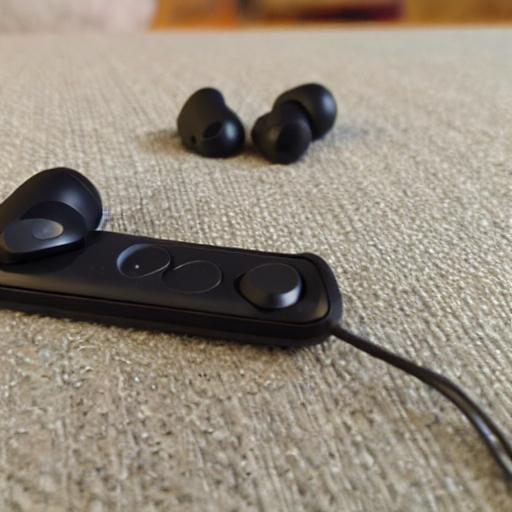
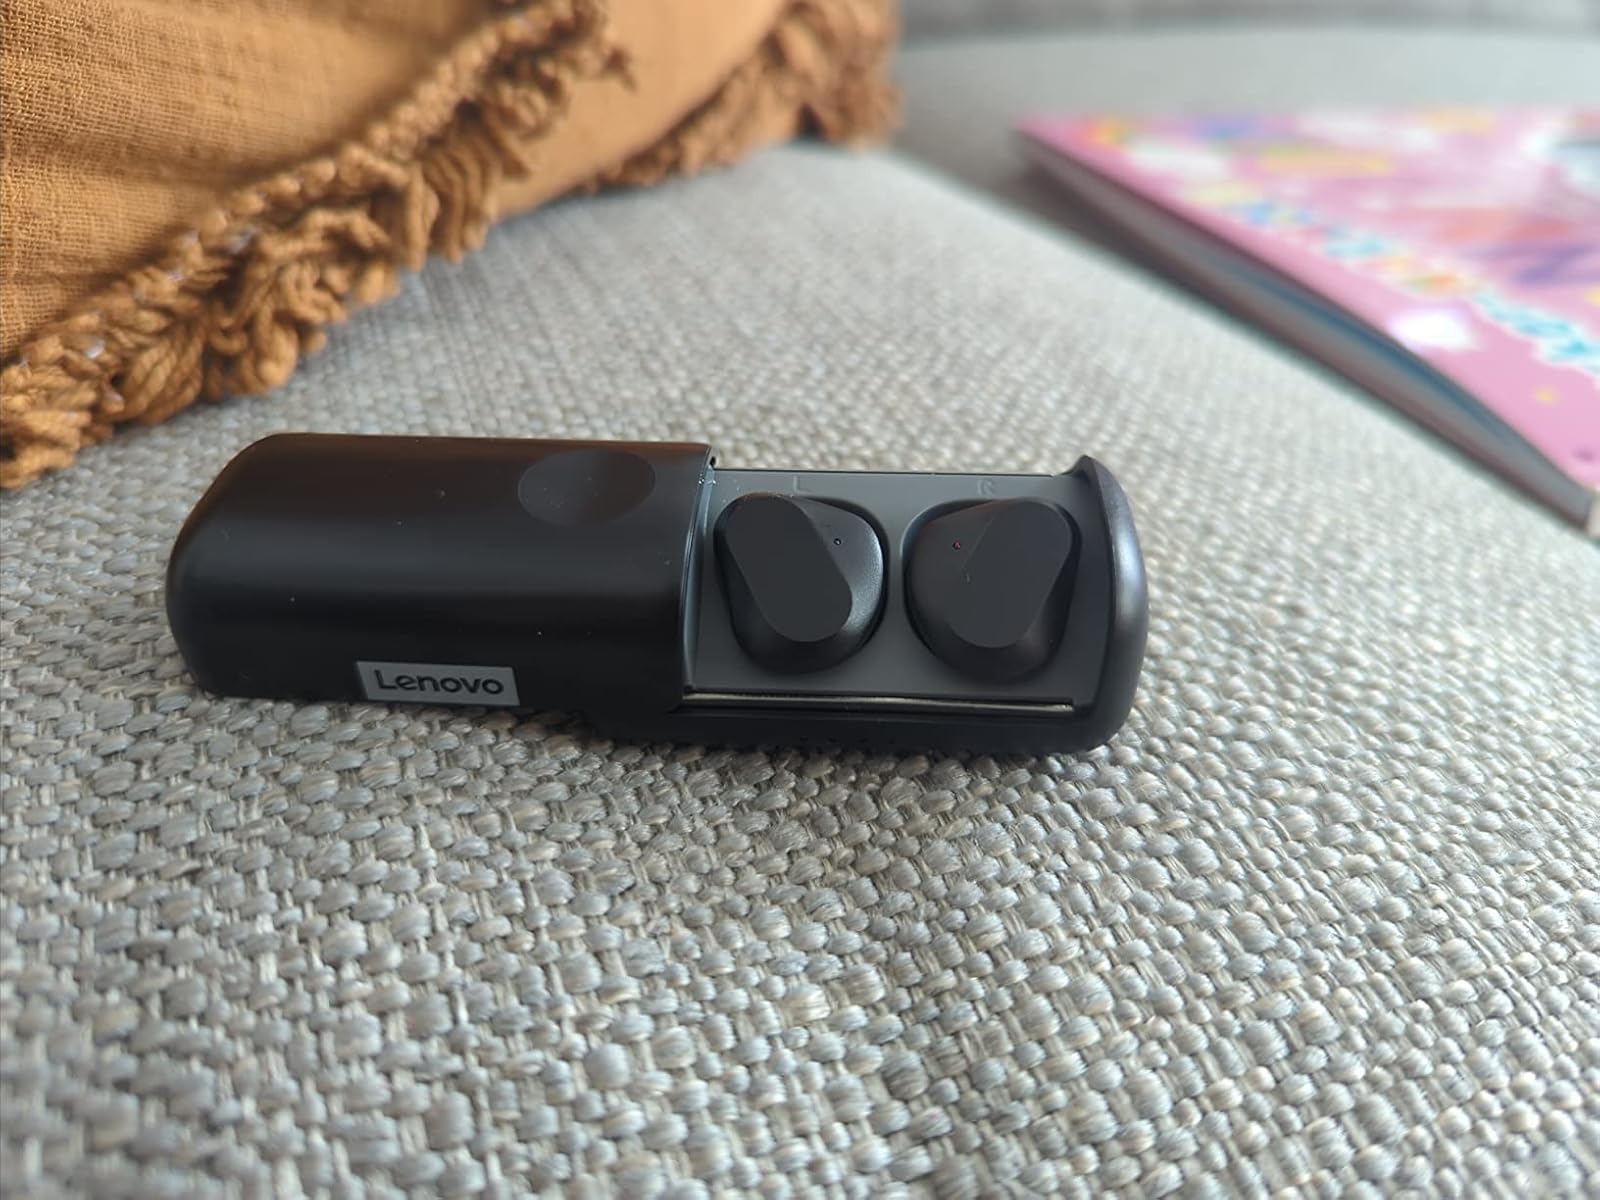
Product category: earbuds
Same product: no